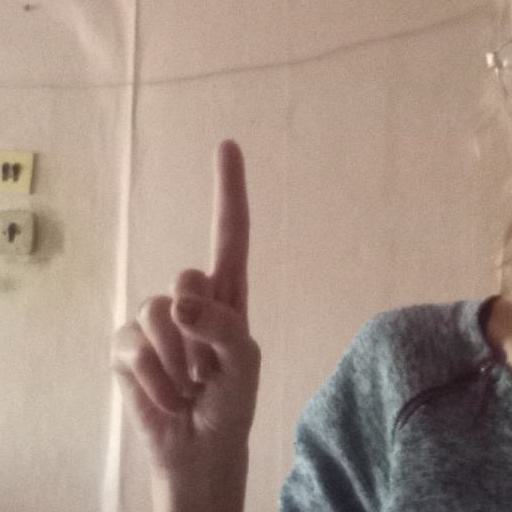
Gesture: one